Richard Dragon

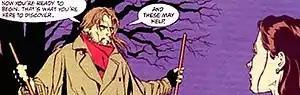
Dragon as sensei to Barbara Gordon.

After the character's title was canceled, Dragon became a supporting character in the 1980s series, "The Question". The title character of that book, Vic Sage, was a masked crime-fighter based in Hub City, who came into conflict with Lady Shiva. After all but killing The Question, Shiva sent him to see Richard Dragon for training. Sage's stubborn streak made him near impossible for most people to teach. However, when he met Dragon he found himself reluctant to challenge his new sensei because Dragon was in a wheelchair. Richard trained The Question both in martial arts and eastern philosophy, forcing him to question his world view and let go of much of his anger. Of note, he loosely quoted Zhuangzi's story . Later Richard would start referring to his student as "Butterfly" because of this. Richard said that Shiva had saved Sage because she saw a passion for combat in him while Richard, on the other hand, thought that Sage's passion was for curiosity. Regardless, Richard realized that for Sage to have a spiritual awakening he had to first let go of the self-destructive behaviors that Hub City brought out in him. Thus Richard sent Sage back home. As he left, Sage met Shiva again, and the two briefly sparred. She explained that this fight had been for her to test her own perceptions. She thought she had seen a "warrior's passion" in him that was lacking skills, and felt that she had been proved correct since he faced her a second time knowing she had destroyed him the first. Shiva concluded that she had been right about him and Richard wrong, but Sage proposed that maybe he had just been "curious" what would happen if they fought again, which would make Richard right. Sage adopted the identity of The Question again, futilely trying to save the city.